Salik (road toll)

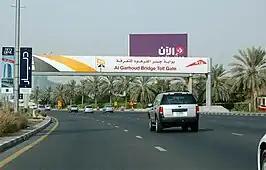
Al Garhoud Bridge Toll Gate

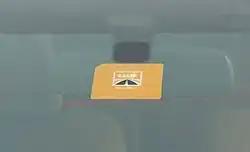
Salik Tag on windshield

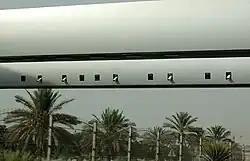
Salik Toll Gate near Al Garhoud Bridge

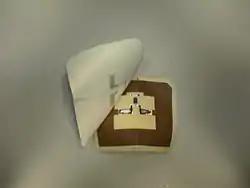
Inside Salik Tag - RFID Antenna around and Chip on center

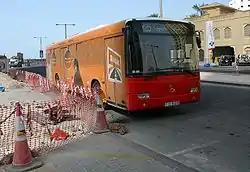
A Salik advertisement on a Dubai RTA bus

Salik (In Arabic: سالك meaning "clear and moving") is the name given to the electronic toll road system in Dubai, United Arab Emirates, which is based on RFID technology, automatically deducting a fee when a toll gate is passed under. The Salik toll was launched by Dubai's Dubai Roads and Transport Authority (RTA) on 1 July 2007.